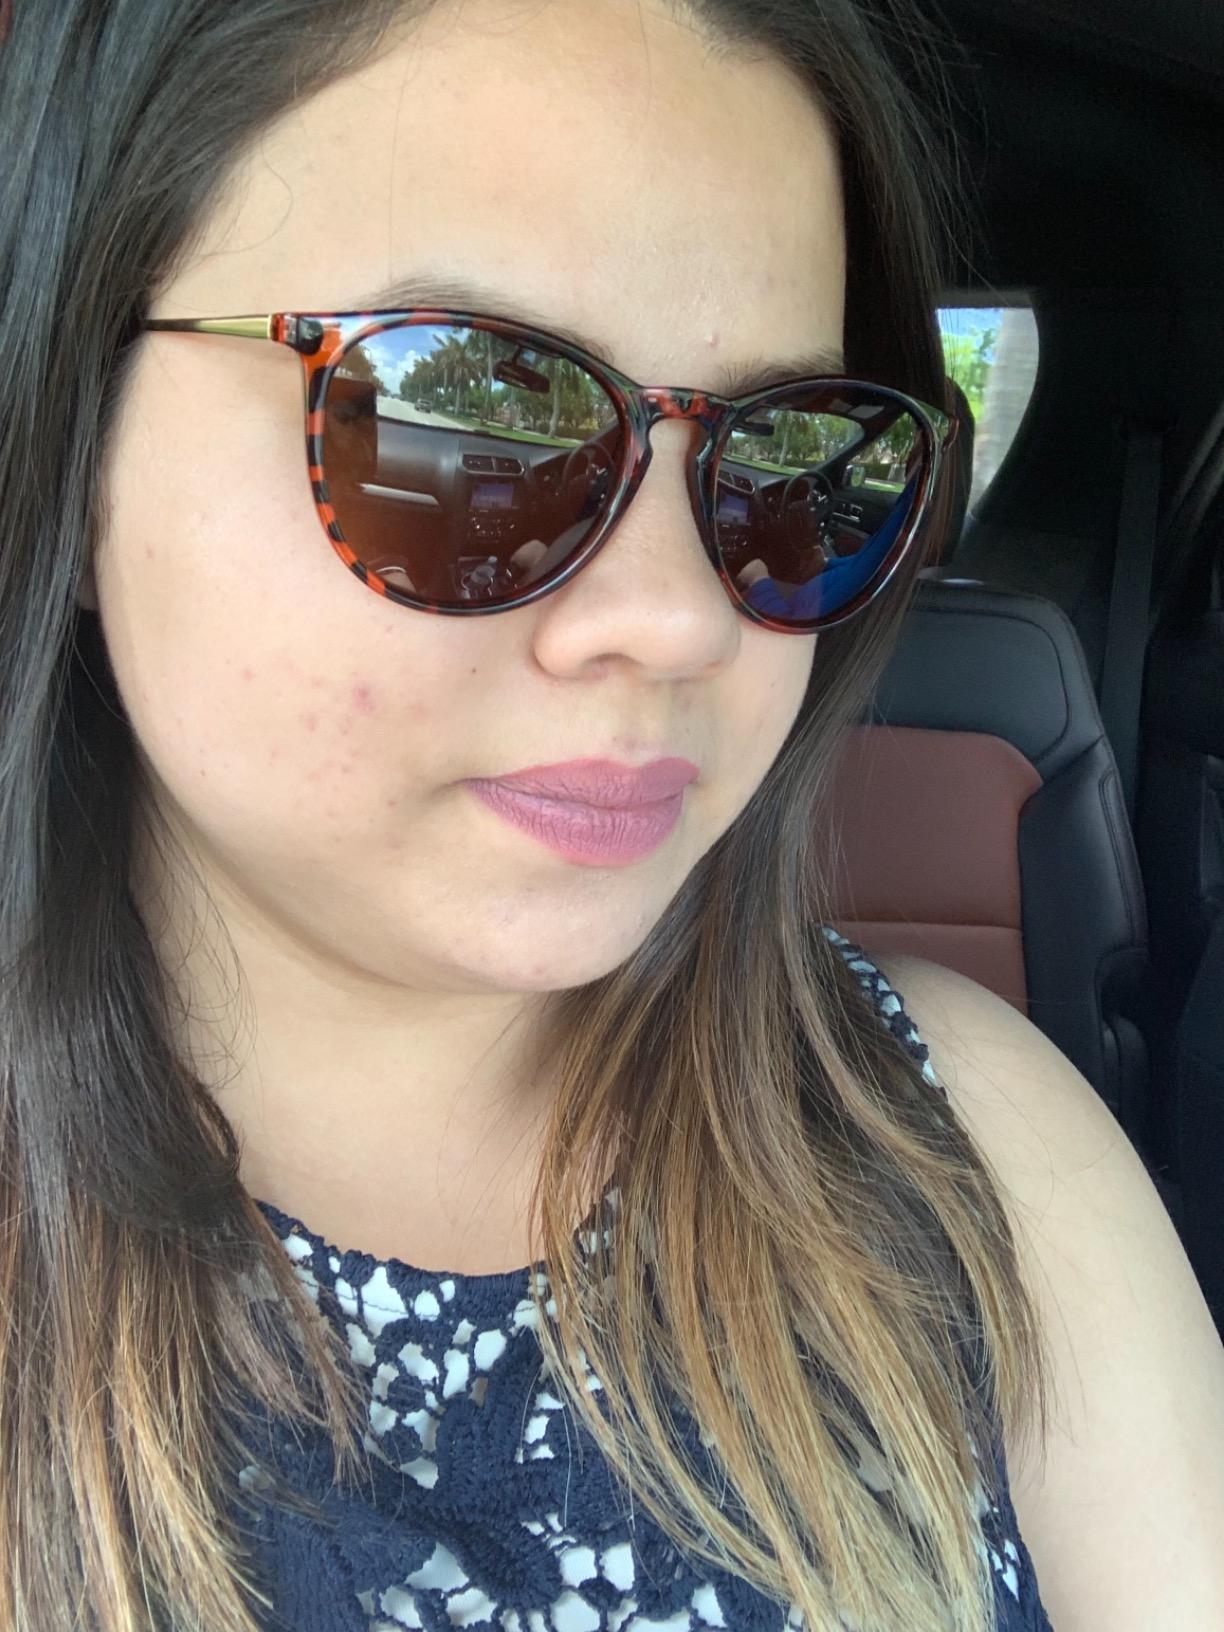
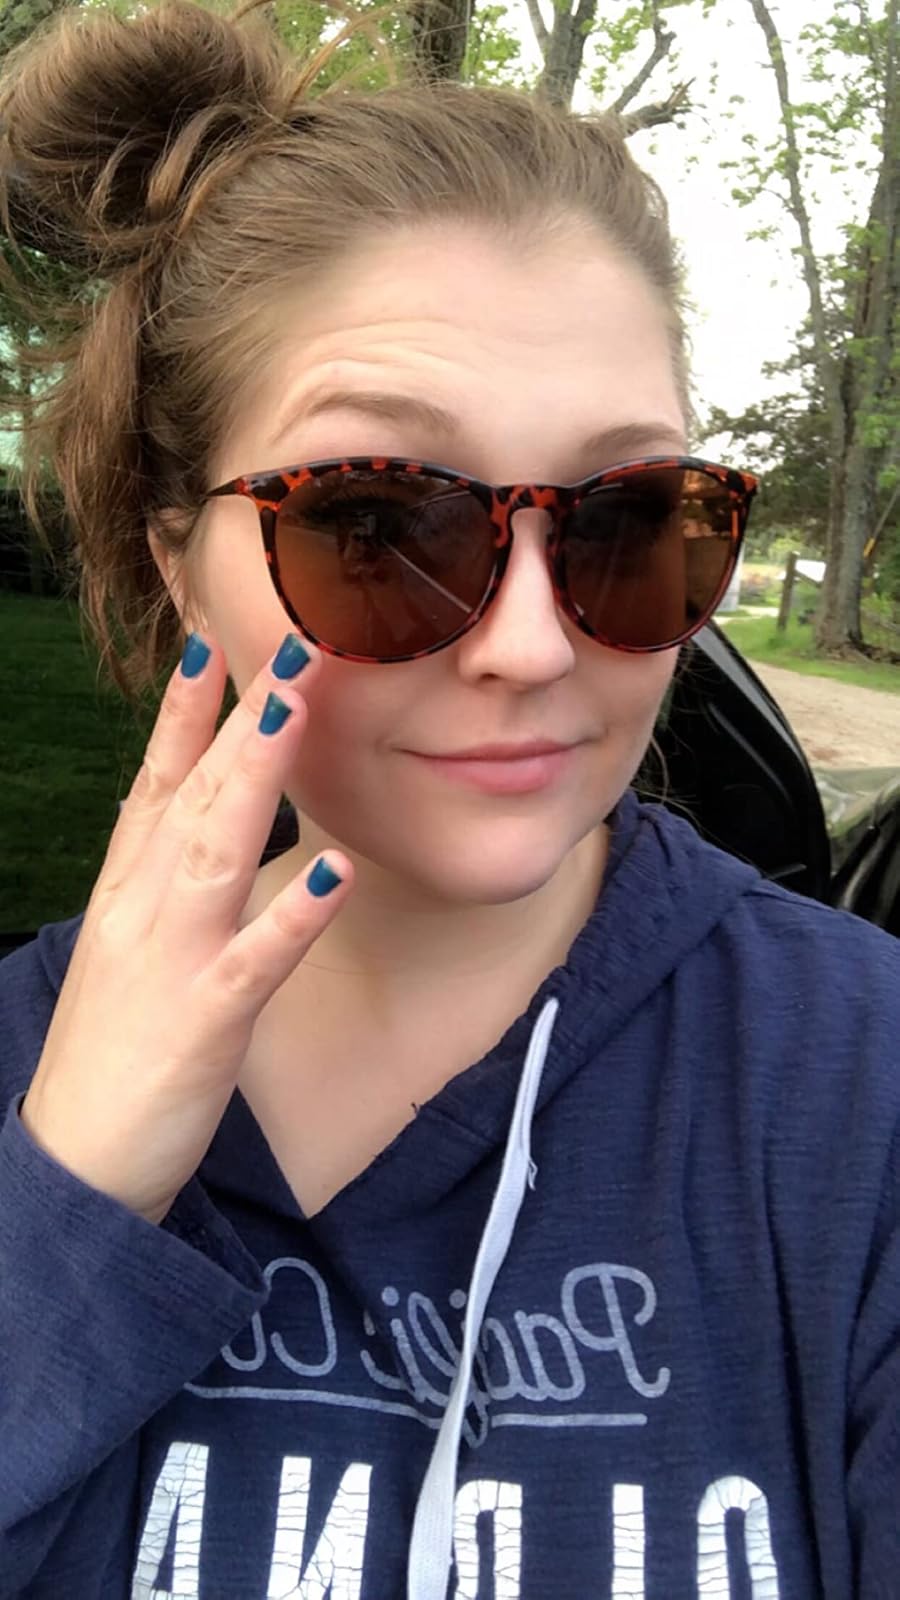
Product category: accessories_sunglasses
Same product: yes